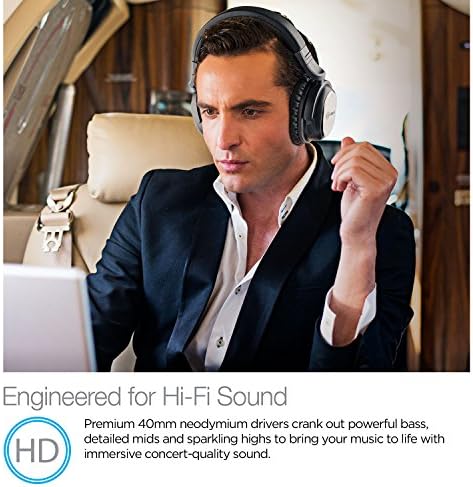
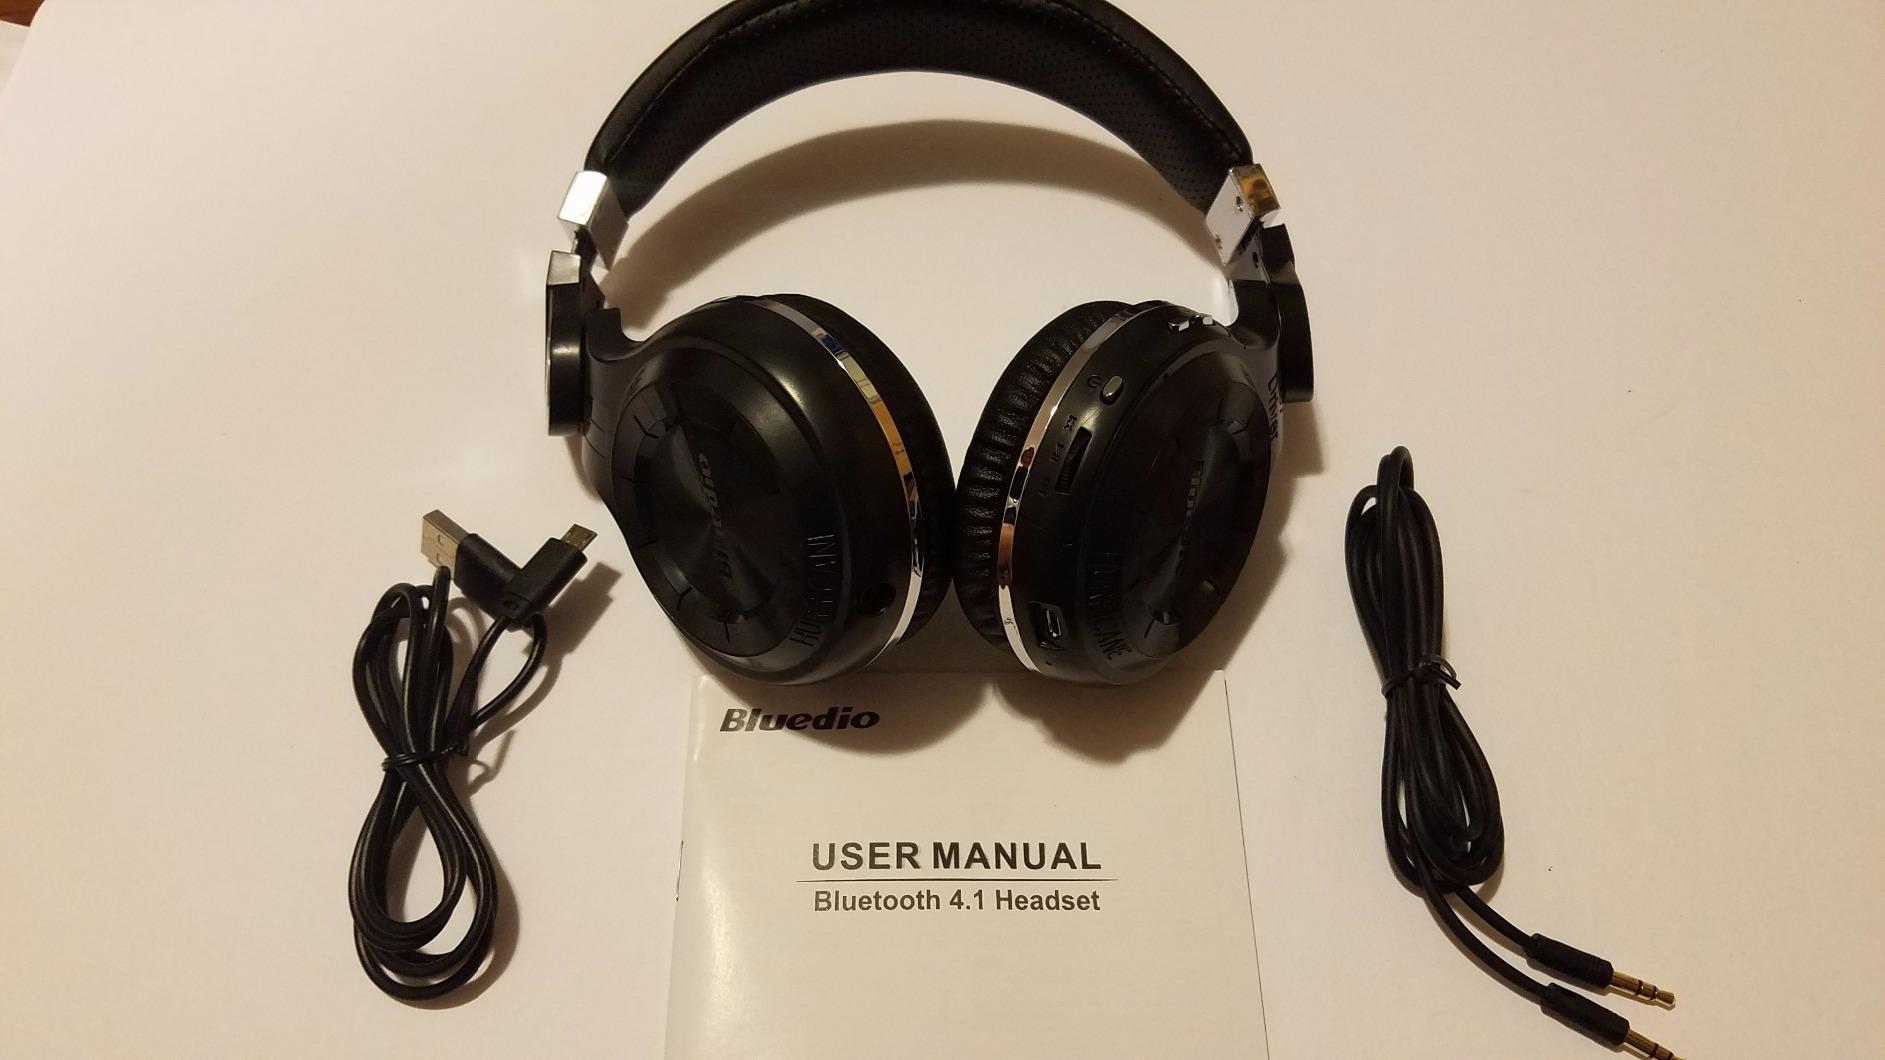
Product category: headphones
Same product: no